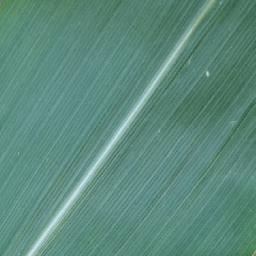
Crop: corn
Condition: (maize)_healthy